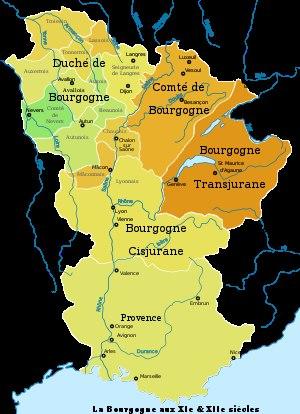
L'histoire de la Bourgogne retrace le passé du territoire que l'ancienne région administrative française de Bourgogne a en majeure partie repris de l'ancien duché. Elle l'inscrit dans la suite des ensembles géopolitiques qui, dans cet espace et au-delà, ont partagé le même nom.
Au début du Moyen Âge, Arles, profitant de l'affaiblissement du pouvoir comtal et du pouvoir de ses chevaliers urbains, essaye de s'émanciper d'abord par le consulat en 1130 puis par la République d'Arles à partir de la fin du XIIᵉ siècle. La ville avec la Provence, passe toutefois en 1251 sous la domination complète de la première dynastie Angevine et la cité, bien qu'ayant réalisé son unité, perd de son importance politique. En revanche Arles et son territoire se développent par l'agriculture, l'élevage et le commerce et accueillent dès le milieu du XIIᵉ siècle les ordres religieux militaires, notamment les templiers, puis les cisterciens. Au siècle suivant, ils seront suivis par les ordres mendiants. À la fin du XIIIᵉ siècle, Arles englobe de nouveaux quartiers dans une enceinte agrandie et atteint son optimum démographique du Moyen Âge avec une population d'environ 15 000 habitants avant les crises du Moyen Âge tardif.